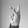
ASL letter: K